Hergershausen

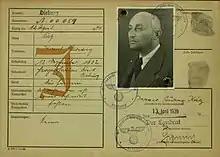
Identification card of the Hergershausen Jew Ludwig Katz, who was murdered in Auschwitz on September 14th, 1943

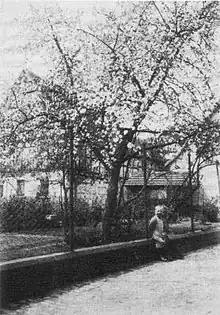
The synagogue of Hergershausen

The first Jewish families settled in Hergershausen at the beginning of the 17th century. Their number grew steadily until, in the 1830s, the highest number of Jews lived in Hergershausen with around 122 people, which corresponded to around one fifth of the total population. However, the number of Jews had already been declining again by the end of the 19th century. The Hergershausen Jewish community built a synagogue, which was inaugurated in September 1869 and used from then until it was burned down in 1938 by members of the SA from Starkenburg during the Kristallnacht pogrom. Deceased Jews were not buried in the Hergershausen Cemetery, but in the Jewish Cemetery in Sickenhofen. A religion teacher was employed in the community, who took care of both religious tasks and administration. The congregation was part of the orthodox district rabbinate in Darmstadt. The Jewish citizens of Hergershausen were mainly active as horse and cattle dealers, butchers or in poultry farming. They were well integrated into village life around the turn of the century and, with few exceptions, good relations are said to have existed between Christians and Jews.